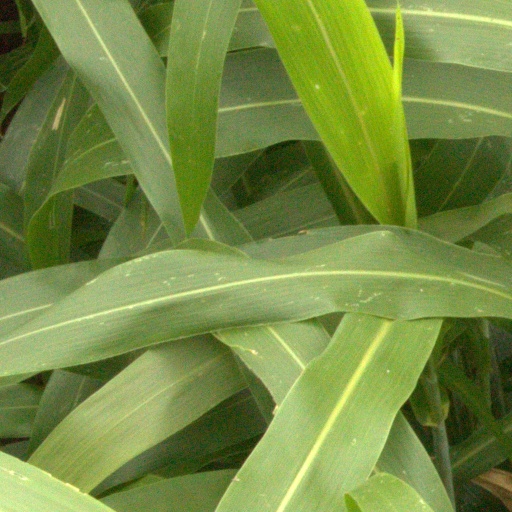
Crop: sorghum